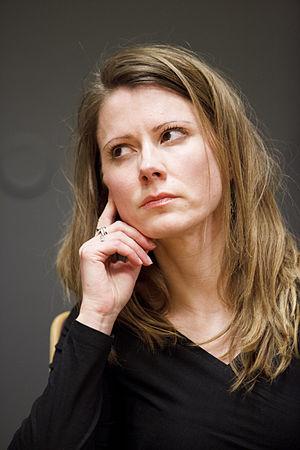
Gerður Kristný, née le 10 juin 1970 à Reykjavik, est une femme de lettres islandaise.